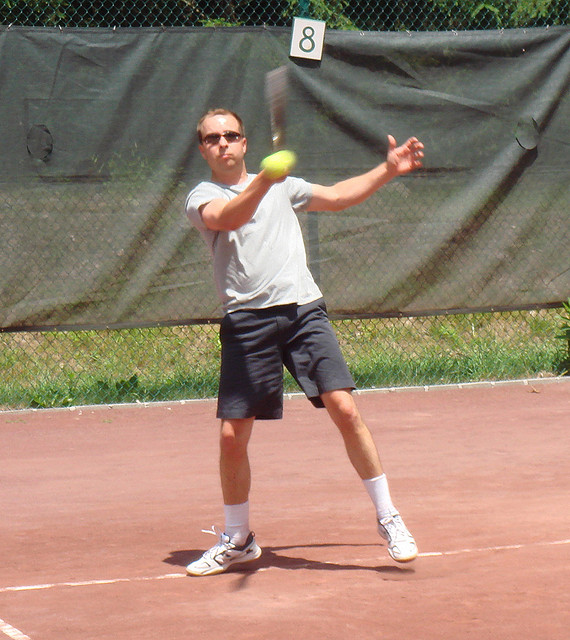
người đàn ông đeo kính đen đang vung vợt đánh bóng tennis